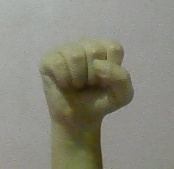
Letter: saad